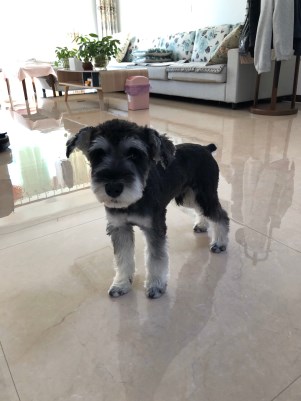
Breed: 2342-n000102-miniature_schnauzer